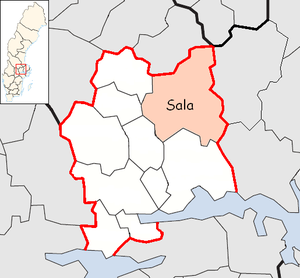
Sala kommun
Sala kommune ligger i landskaperne Västmanland og Uppland i länet Västmanlands län i Sverige. Kommunens administrationscenter ligger i byen Sala.